Therese Malfatti

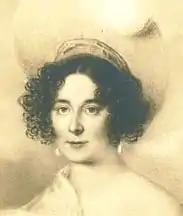
Therese Malfatti, from an anonymous pastel painting in the Beethoven House, Bonn

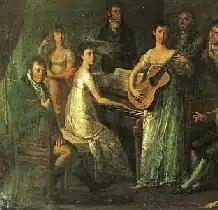
Therese Malfatti at the piano surrounded by her family, circa 1810

Baroness Therese von Droßdik (1 January 1792 – 27 April 1851) was an Austrian musician and a close friend of Ludwig van Beethoven. She is best known as the potential dedicatee of Beethoven's famous bagatelle, "Für Elise", WoO 59.